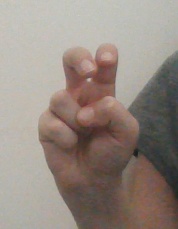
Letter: toot